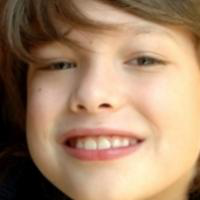
Age group: age 01-10